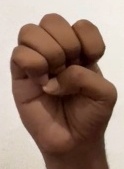
ASL sign: E